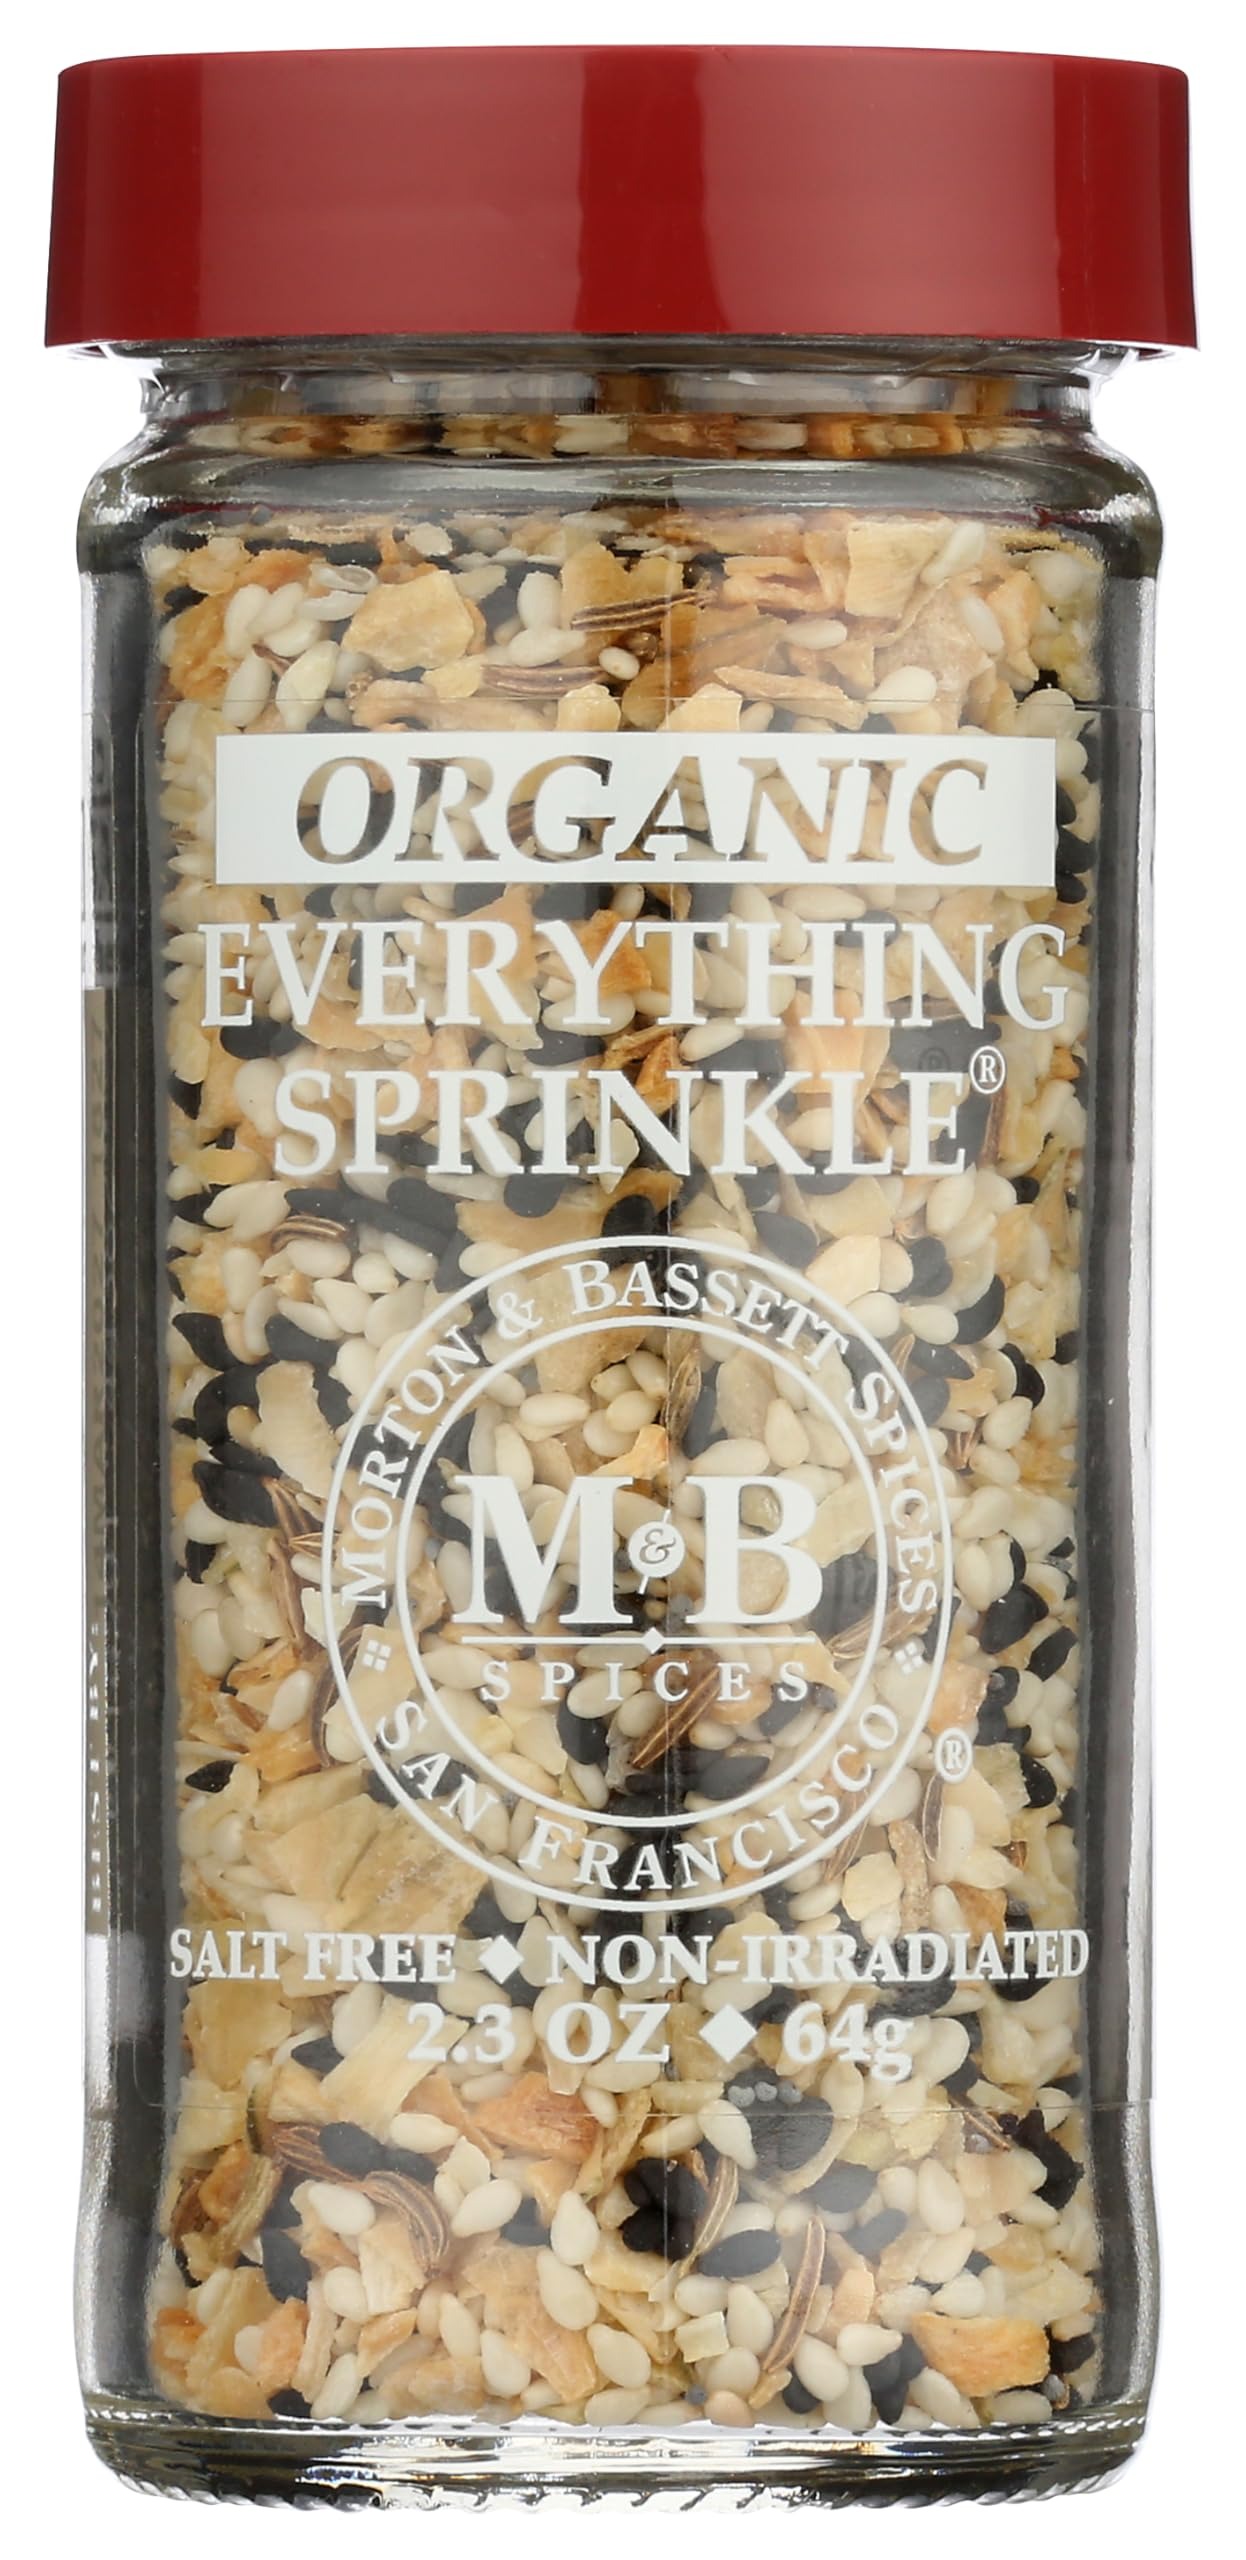
Item Name: MORTON & BASSETT Organic Everything Sprinkle, 64 GR
Product Description: Spices And Seasonings
Value: 2.26
Unit: Ounce

Price: 9.69